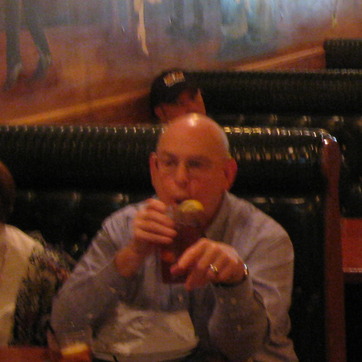
Material: skin